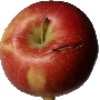
Label: Apple Braeburn 1